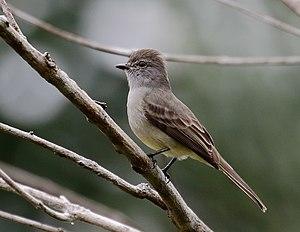
Le Tyranneau ombré, aussi appelé Moucherolle de Todd, est une espèce de passereaux de la famille des Tyrannidae.